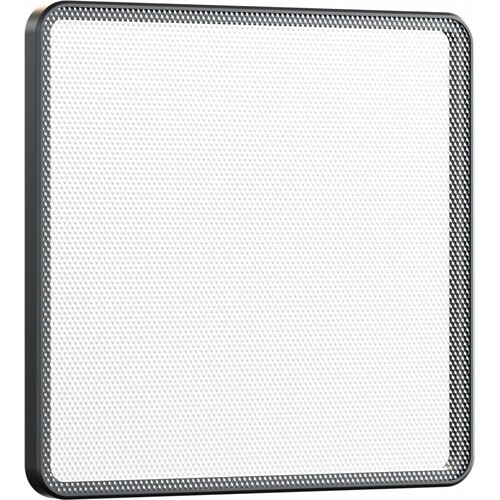
Magnetic Low diffusion filter for PIECLNANOPANELTWC
Key Features For Use with EclNanoPanel Lowest Level of Light Diffusion Attaches to Front with Magnetized Casing Fine-tune the output of the EclNanoPanel with the Magnetic Low Diffusion Filter from ProLights, which attaches to the front of the light and has a low level of diffusion, allowing more light to pass through.
Brand: Prolights
Category: Cameras & Optics > Photography > Lighting & Studio > Studio Lighting Controls > Flash Diffusers